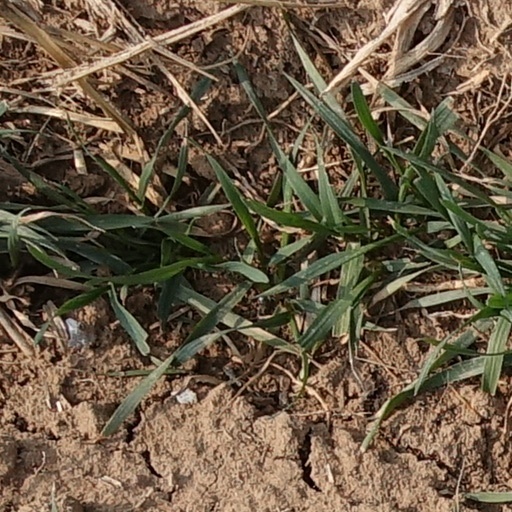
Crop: wheat